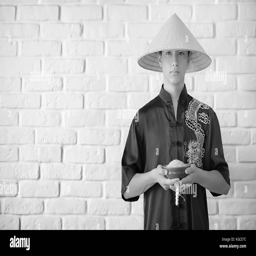
novice on a white brick wall